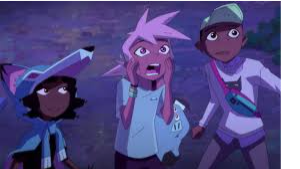
Portrait style: Cartoon Portrait